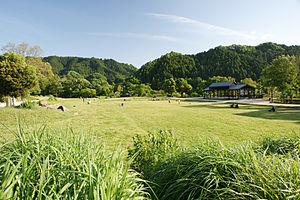
Le kofun d'Ishibutai est un tumulus de pierre de la période Asuka à l'est des vestiges Shimanoshō à Asuka, dans la préfecture de Nara au Japon. Ce kofun passe pour être la tombe de Soga no Umako. Jadis tumulus, il ne reste plus que des pierres. Toutefois, longue de 54 m, c'est la plus grande structure mégalithique connue au Japon. Le kofun est également appelé « kofun d'Ishibutoya ».